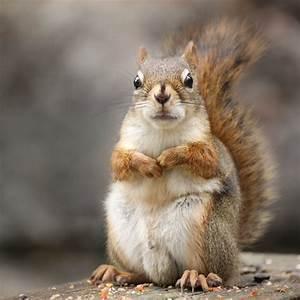
squirrel